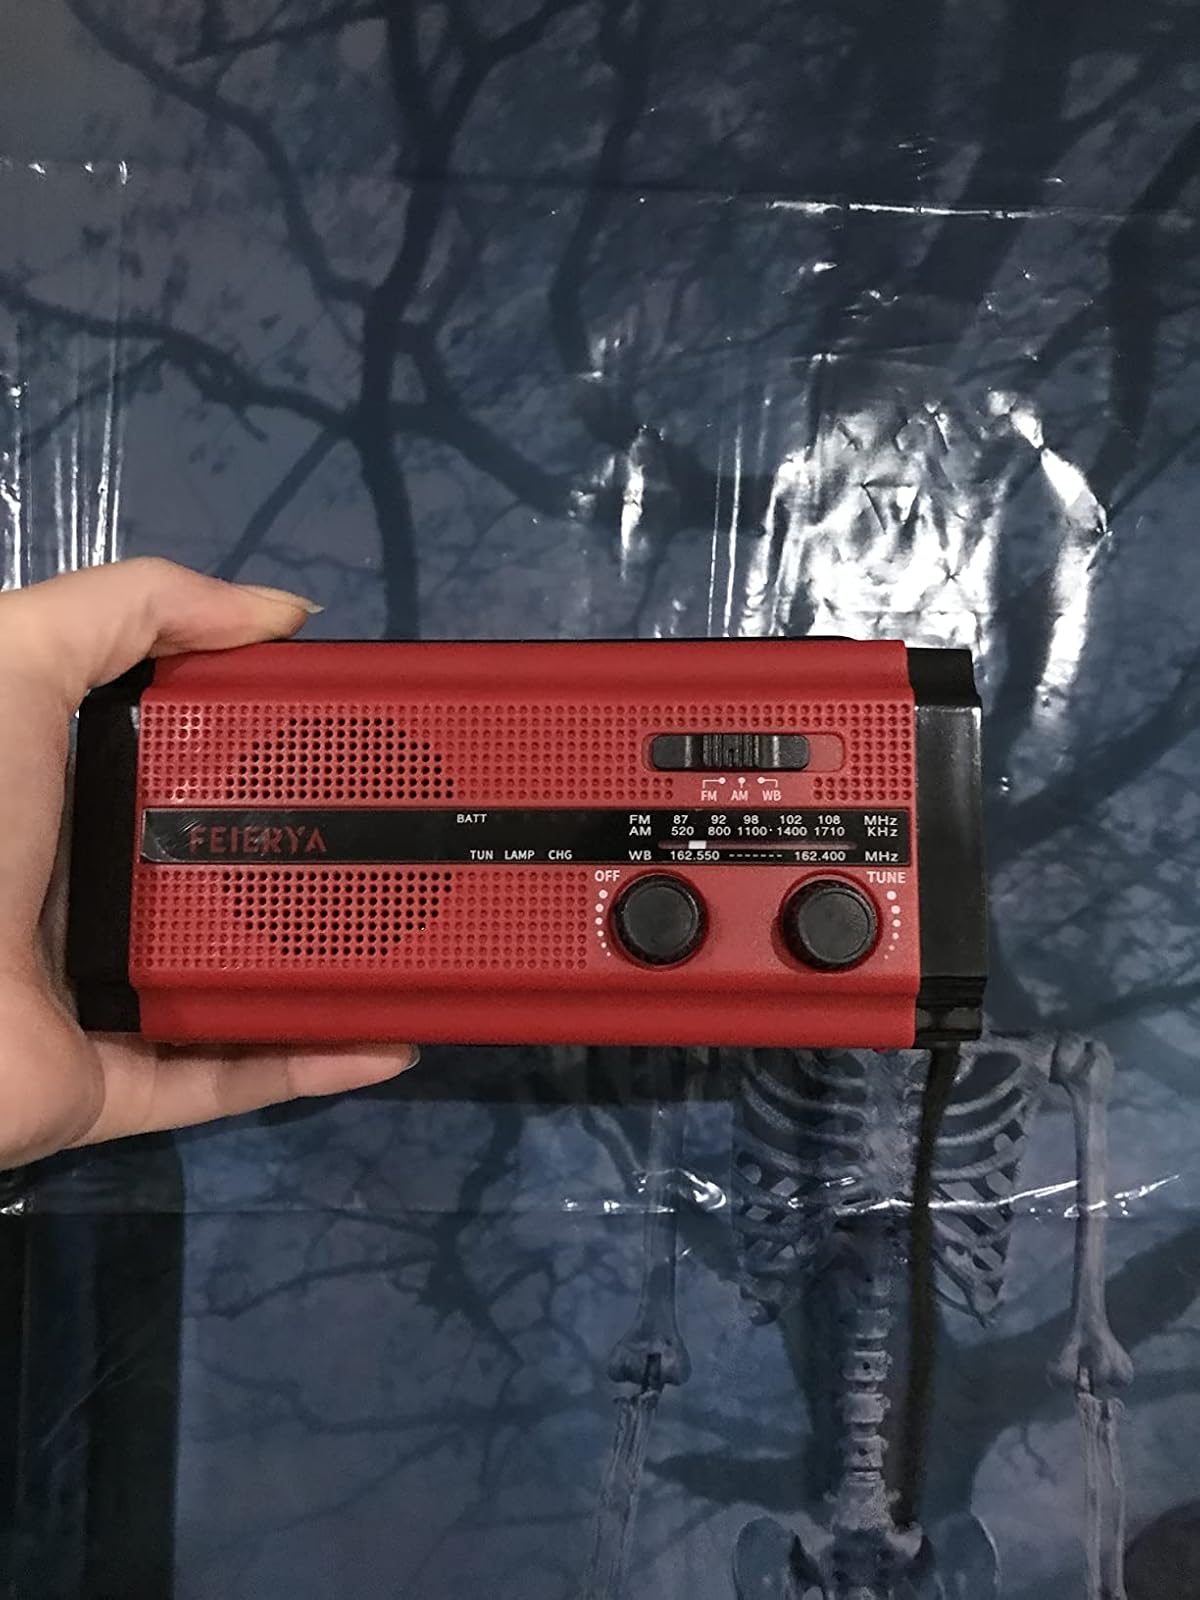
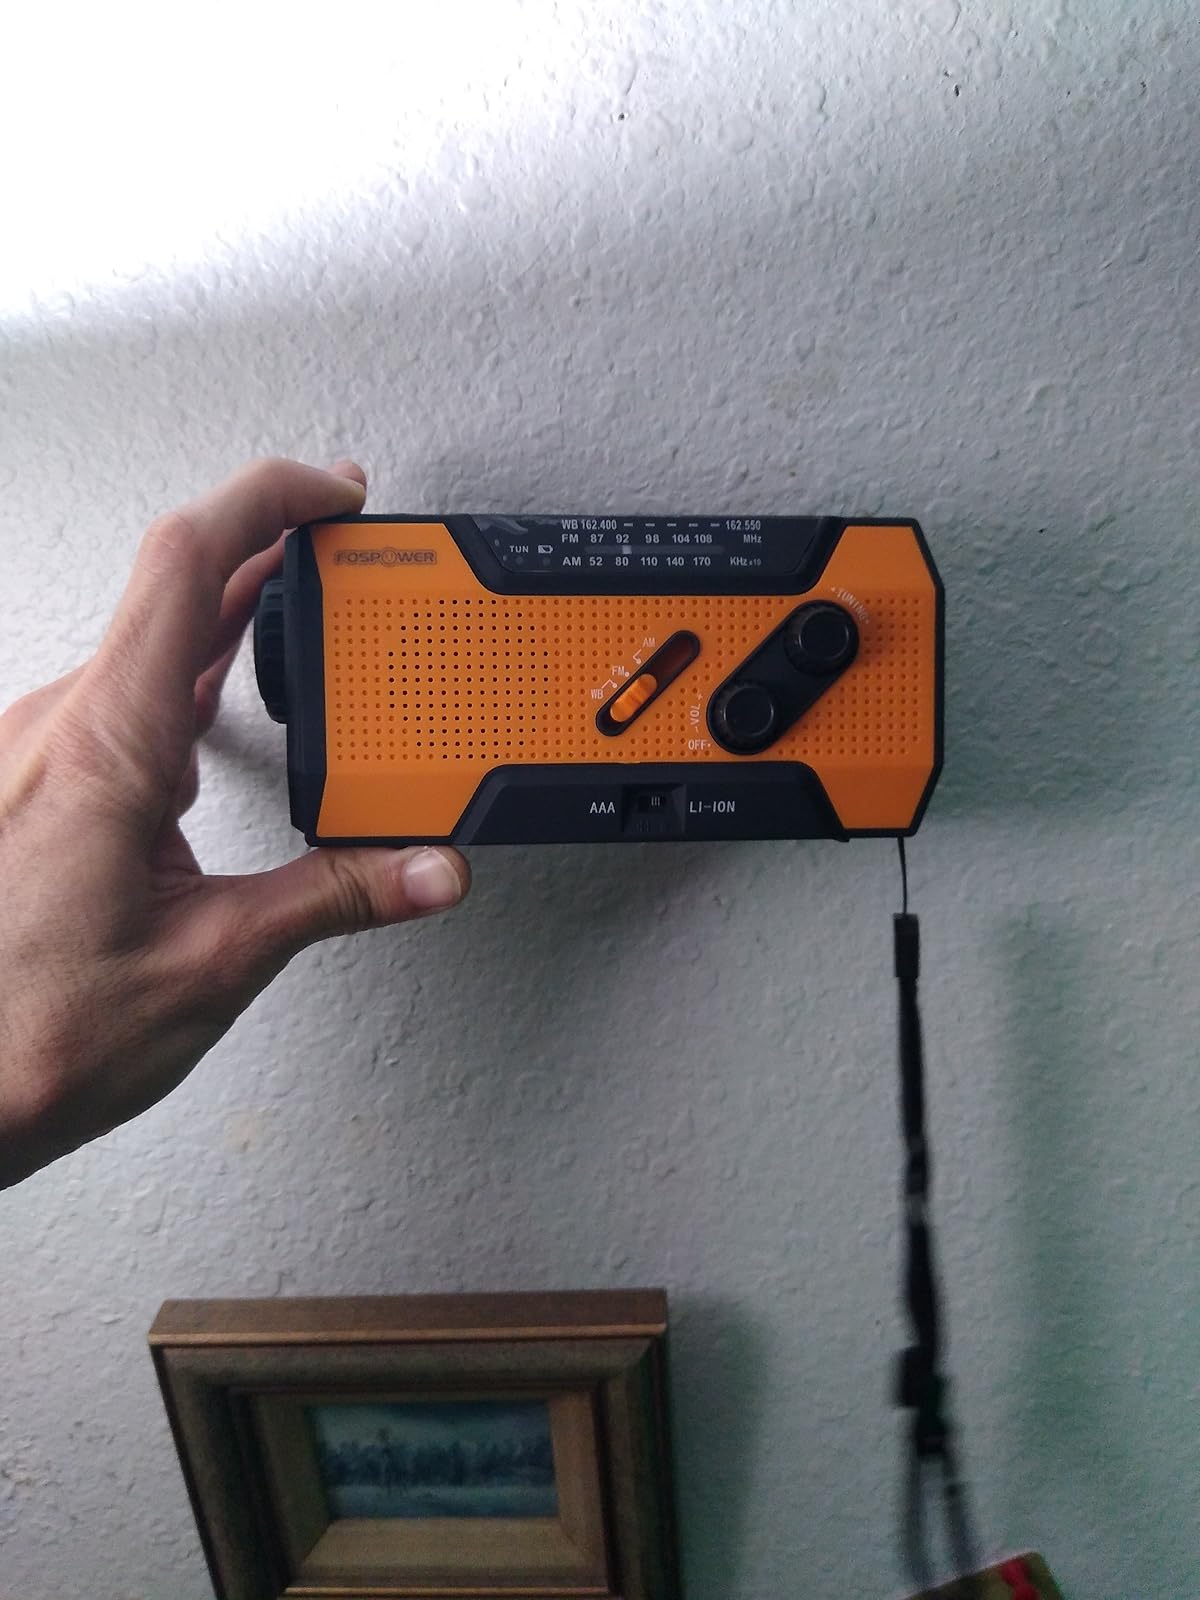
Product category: radio
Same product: no